Camp Howze, South Korea

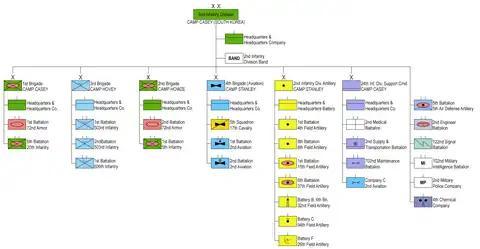
2nd US Infantry Division 1989

Originally a US Marine Corps—divisional level—command post (1953–1955) for the 1st Marine Division.